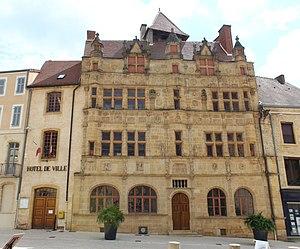
Hôtel de ville de Paray-le-Monial.
La maison Jaillet est une maison située à Paray-le-Monial, dans le département de Saône-et-Loire, en Bourgogne du Sud, France. Elle est aujourd'hui l'hôtel de ville de la ville. Cette maison de style renaissance date du XVIᵉ siècle et fait l’objet d’un classement au titre des monuments historiques en 1875.
Cet article recense les monuments historiques français classés en 1875.